Maarten de Bruijn

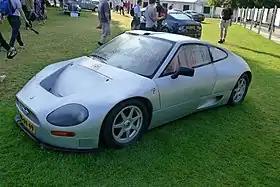
Spyker Silvestris V8

Born in Naarden, he graduated in 1996 at University of Amsterdam with master's degree in City Planning. 1990-1996 he single-handed designed, constructed and made functional prototype Spyker Silvestris V8. 1999 he co-founded with Victor Muller company Spyker Cars for production of sport cars. Maarten de Bruijn designed and styled Spyker C8 Spyder (2000), Spyker C8 Laviolette (2001), Spyker C8 Double (2002). 2005 he leaves Spyker and co-found company Silvestris Haute Motive Concepts. In 2010 he was a guest speaker at Auto(r) automotive design conference.